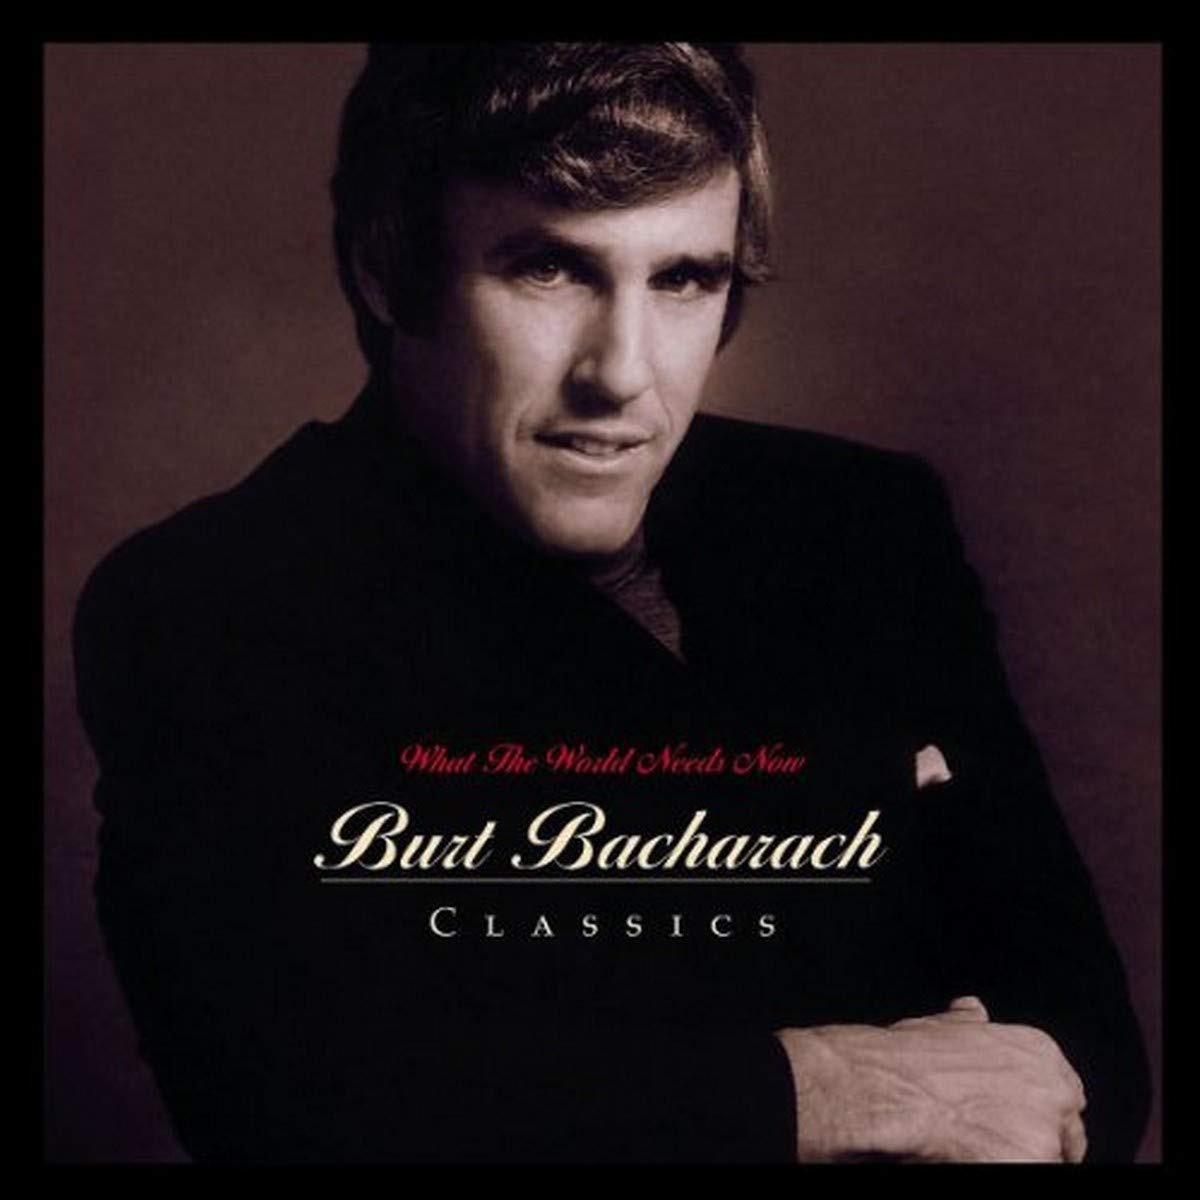
Item Name: What World Needs Now: Bacharach Classics
Bullet Point 1: BACHARACH BURT
Bullet Point 2: INSTRUMENTALES
Bullet Point 3: INTERNATIONAL
Bullet Point 4: MUSIC
Value: 1.0
Unit: Count

Price: 9.99